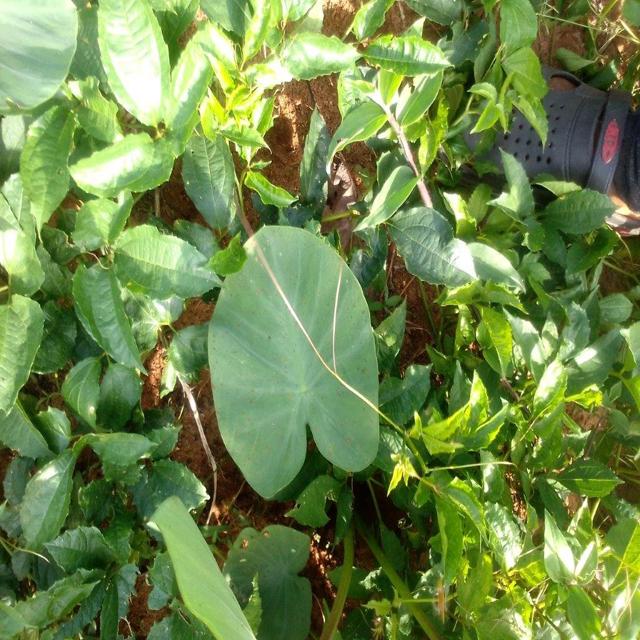
Label: Healthy